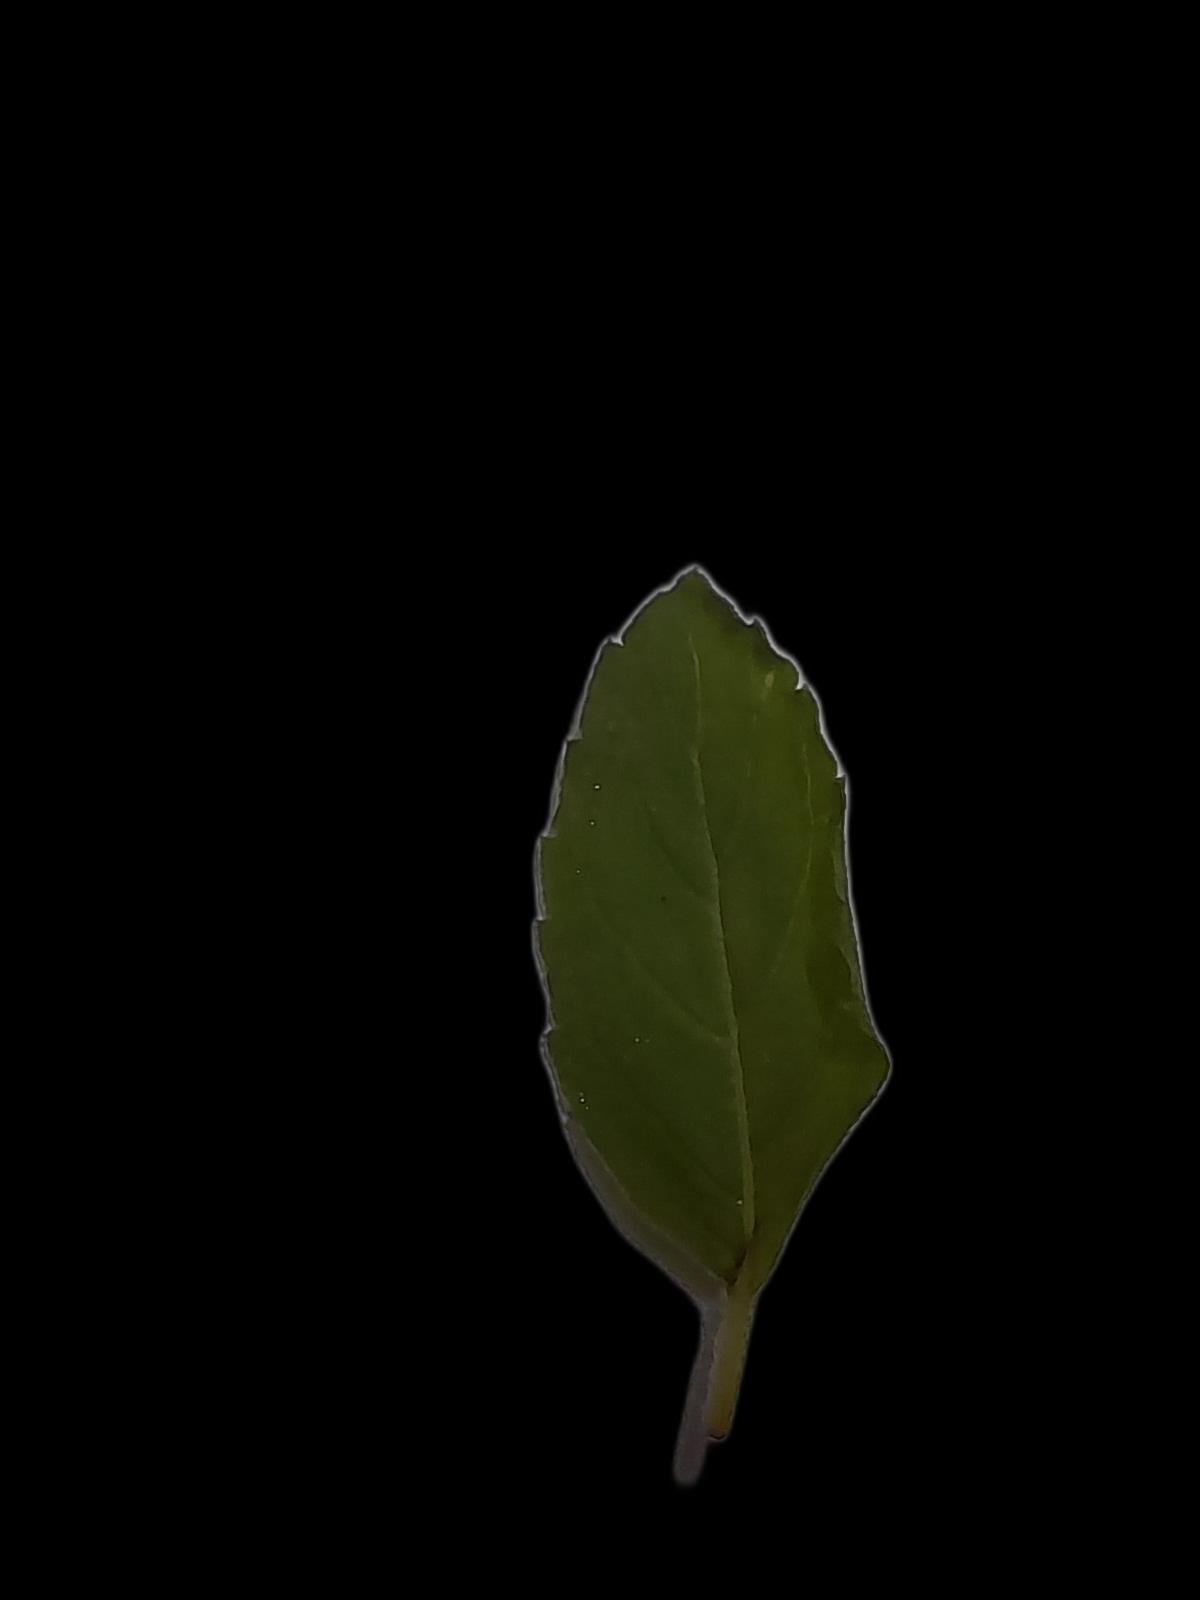
Plant: Tulsi